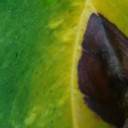
Label: Phoma